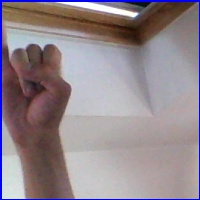
Letra: I